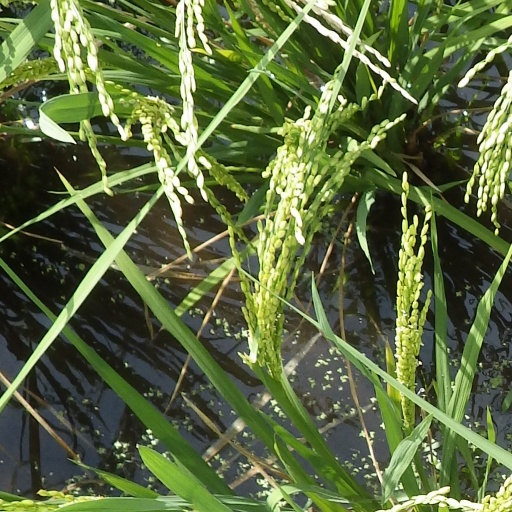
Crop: rice